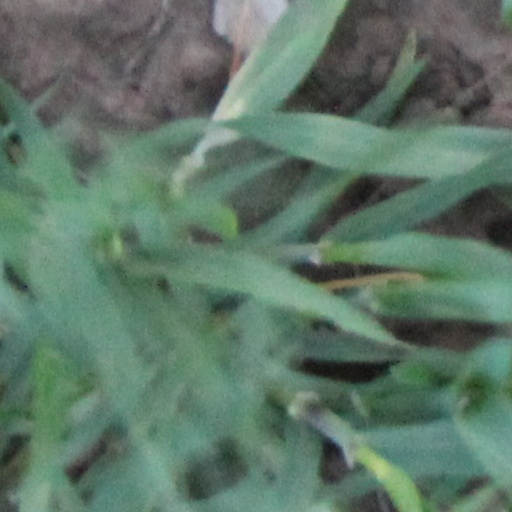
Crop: wheat